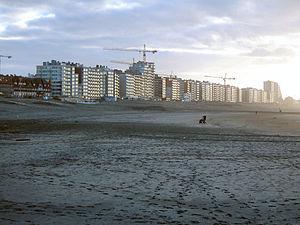
Nieuport est une ville côtière de Belgique, située en Région flamande dans la province de Flandre-Occidentale. Le port de Nieuport est situé sur l'estuaire de l'Yser, au bord de la Mer du Nord. Pouvant accueillir plus de 2 000 bateaux, ce port de plaisance est l'un des plus vastes de l'Europe du Nord.